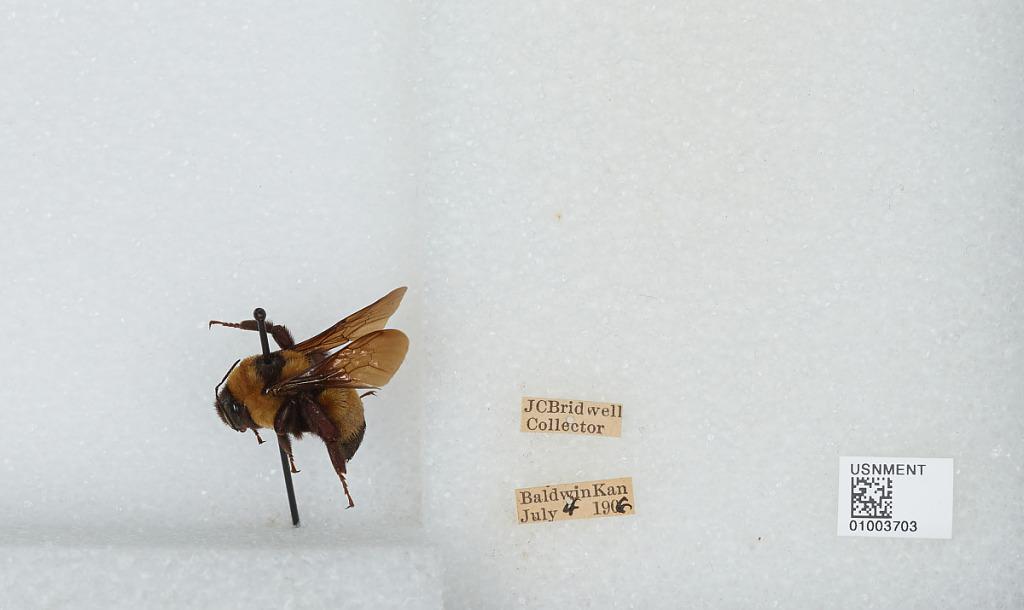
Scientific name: Bombus (Fraternobombus) fraternus (Smith)
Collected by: J. Bridwell
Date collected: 1906-7-4
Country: United States
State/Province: Kansas
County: Douglas
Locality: Baldwin
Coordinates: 38.7775, -95.1875